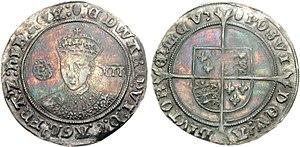
Le shilling est une ancienne pièce de monnaie du Royaume-Uni qui a été utilisée jusqu’à la décimalisation du livre sterling en 1965. Le shilling valait un vingtième d’une livre sterling ou douze pence. Il fut frappé pour la première fois sous le règne du roi Henri VII, alors connu sous le nom de testoon, avant de devenir connu sous le nom de shilling, qui se dérive du mot vieil anglais scilling, du milieu du XVIᵉ siècle au début des années 1990, où il était retiré de la circulation. Le mot anglais bob était souvent utilisé de parler d’une valeur monétaire de plusieurs de shillings, par exemple ten-bob note. Après la décimalisation le 15 février 1971, le shilling a eu une valeur équivalente de cinq pence. La pièce était frappée en argent de son début en 1503 à 1947 et après ces années, en cupro-nickel jusqu'à son retraite de la circulation.